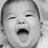
Emotion: happy